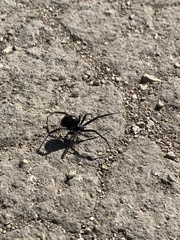
Species: Lactrodectus_hesperus